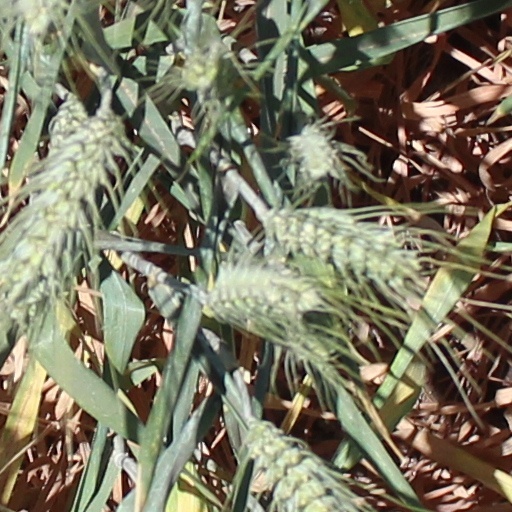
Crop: wheat